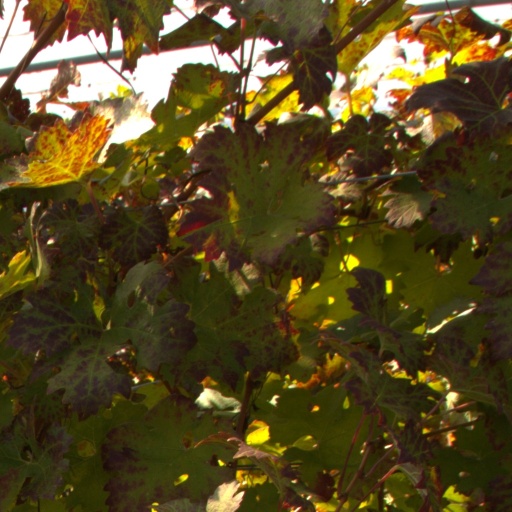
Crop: grape